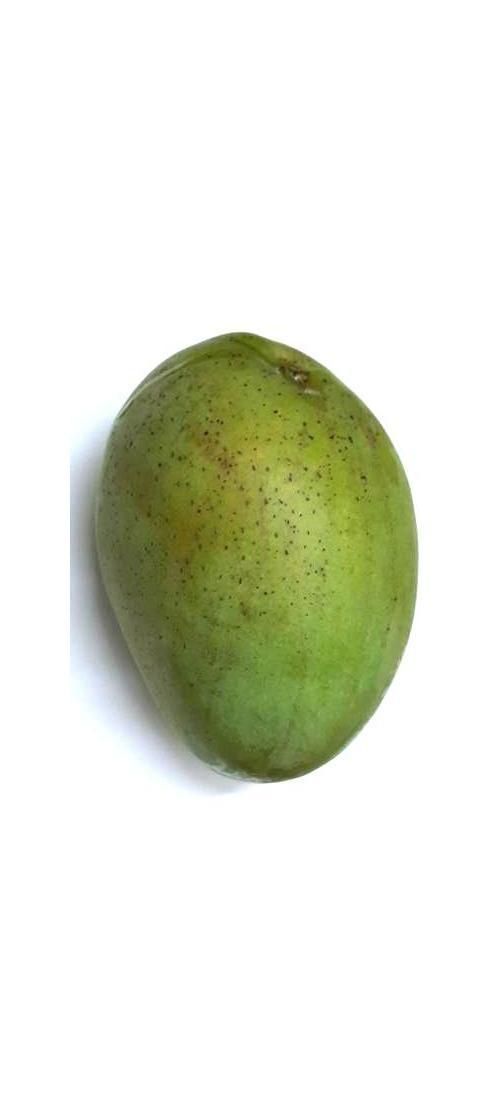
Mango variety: Fazli Shurmai